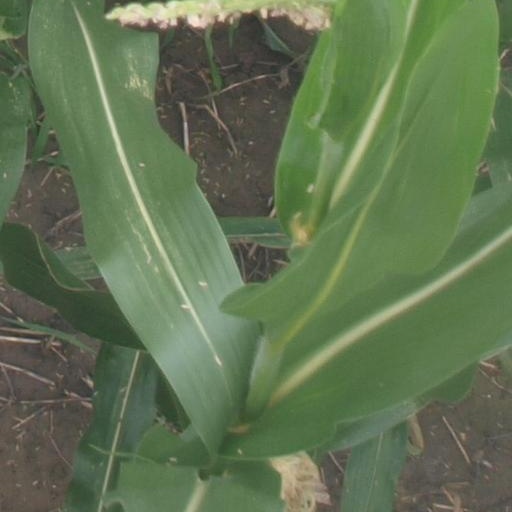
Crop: maize; corn